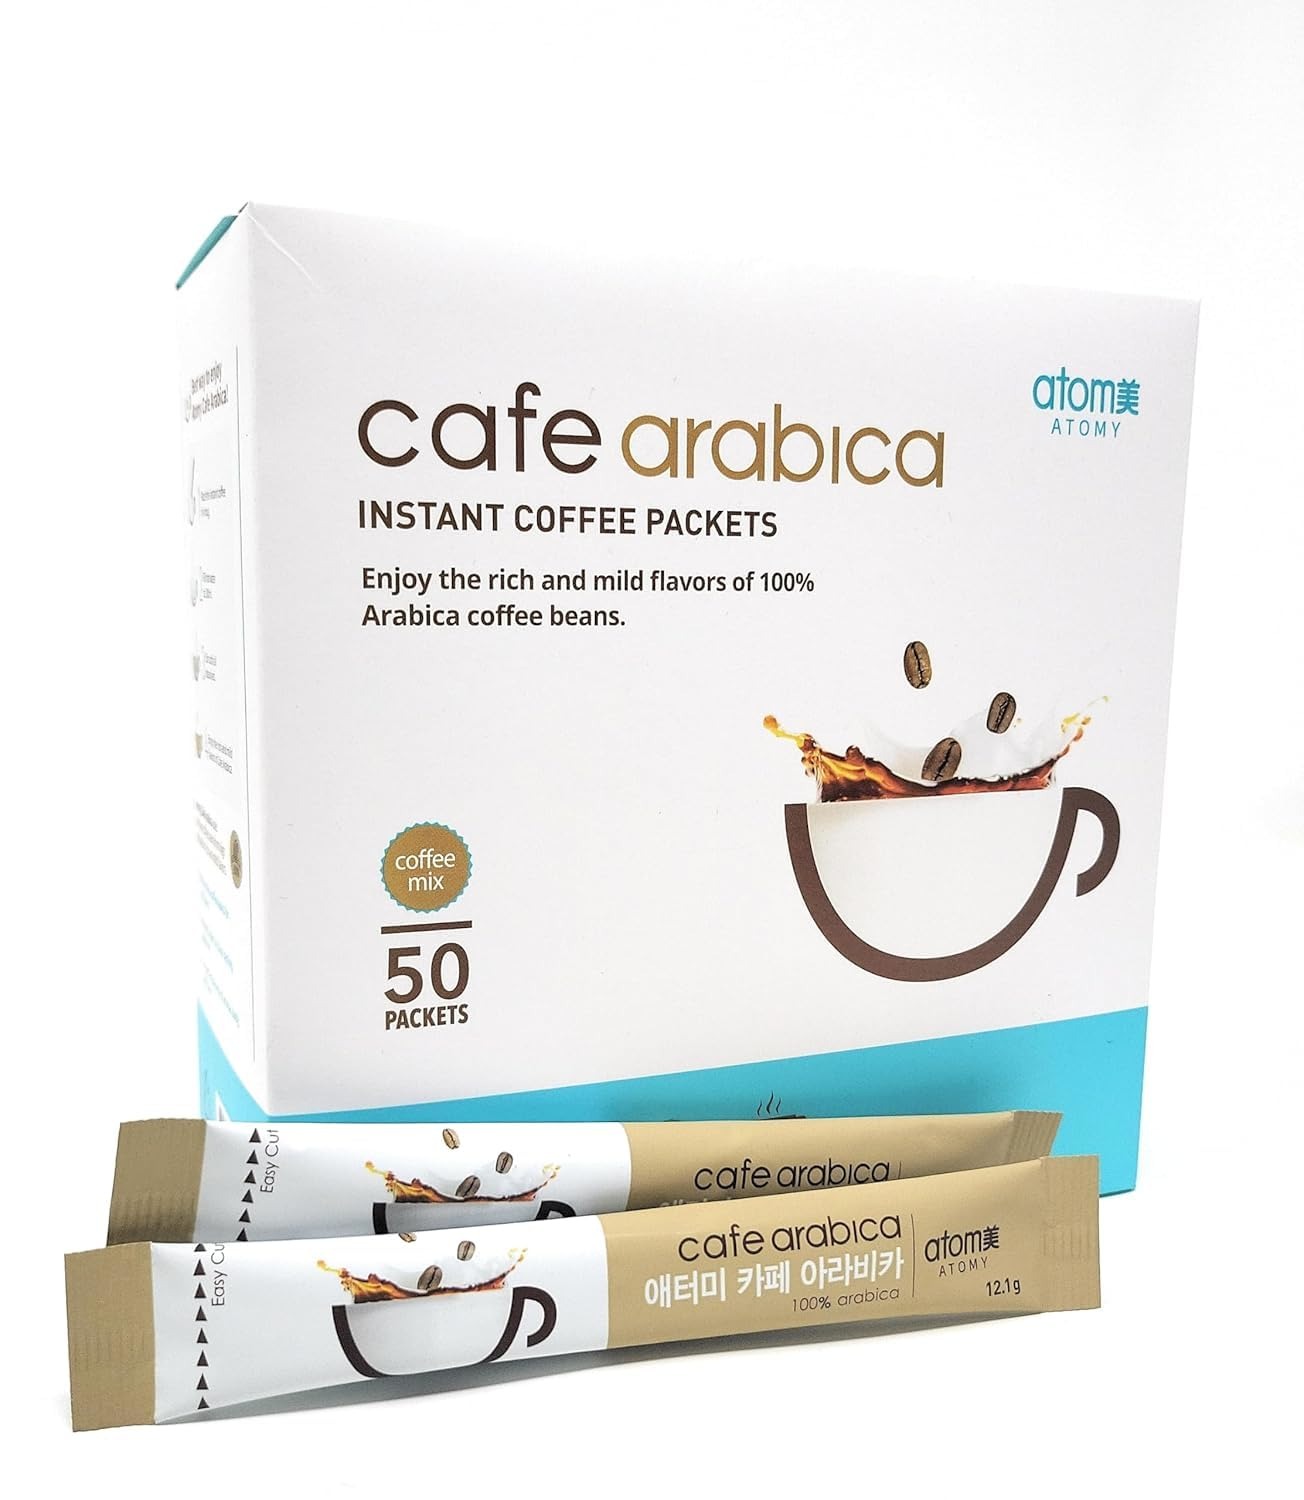
Item Name: Café arabica instant coffee packets
Value: 21.35
Unit: Ounce

Price: 27